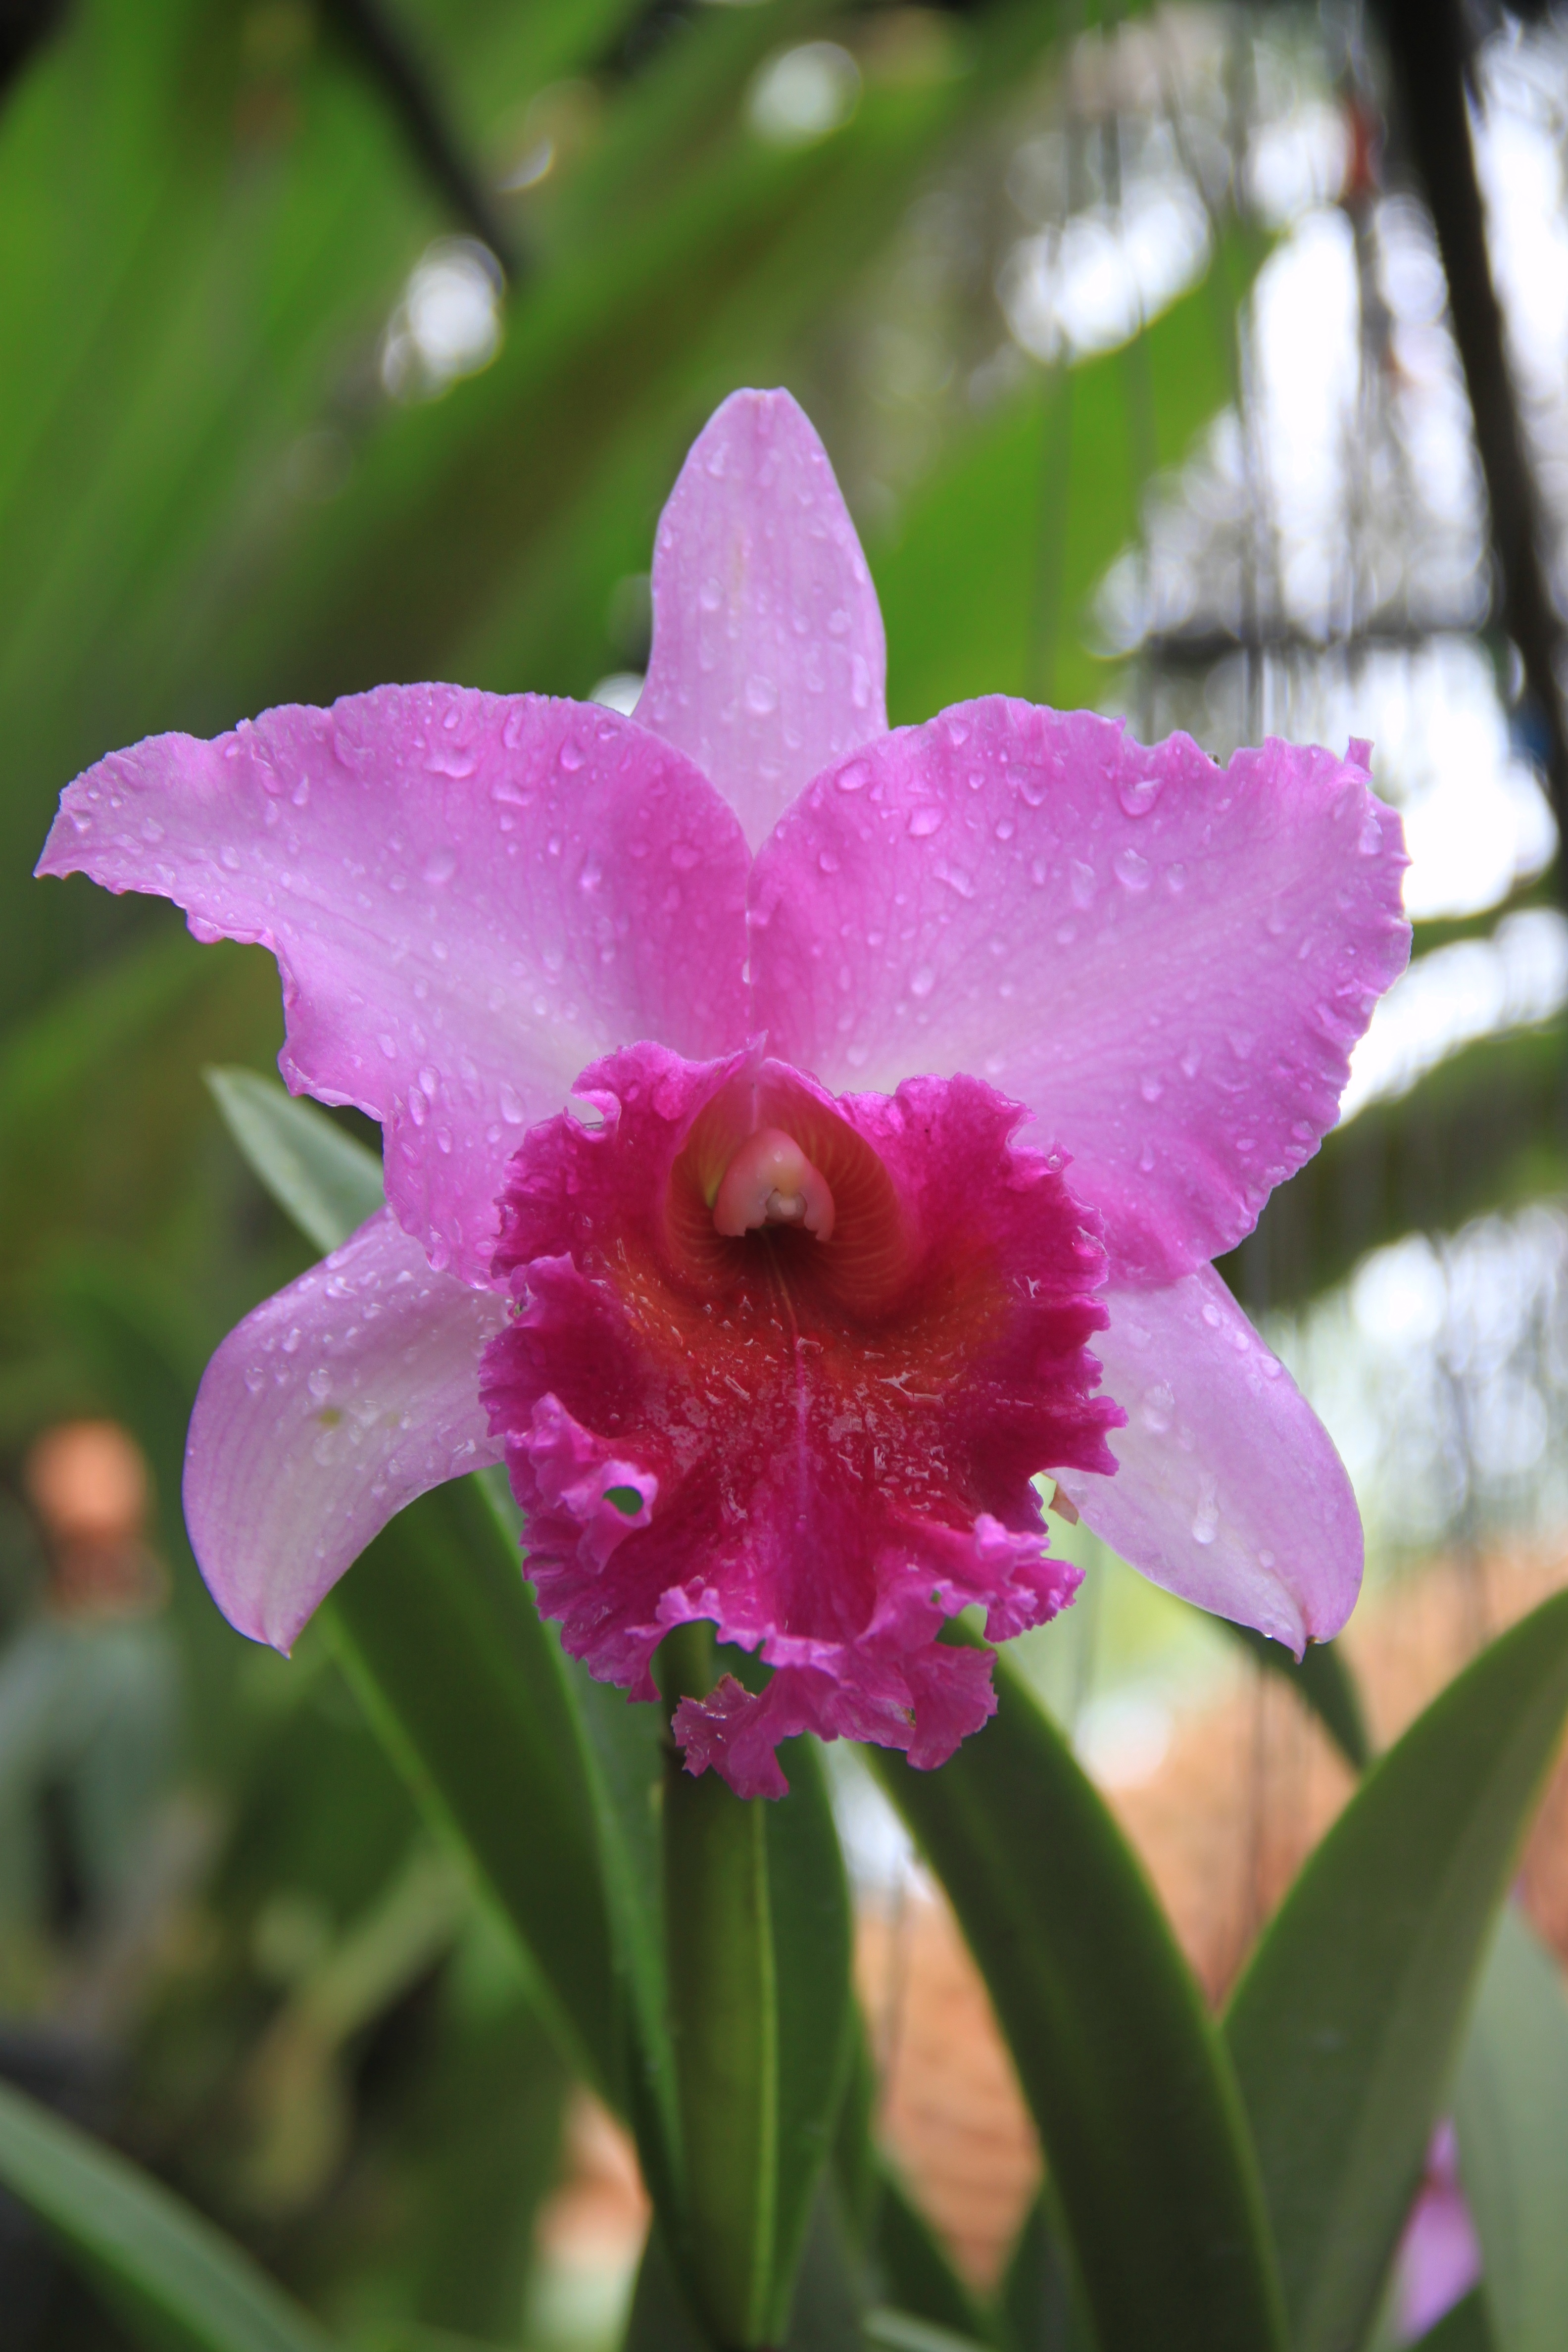
plant, flower, tropical, macro, botany, pink, flora, plants, orchid, flowers, macro photography, beautiful flower, flowering plant, cattleya, the orangery, dendrobium, land plant, christmas orchid, cattleya labiata, laelia